Scent Dance IV

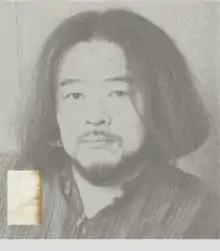
HE XUNTIAN

He Xuntian adopted RD Composition and SS Composition in his work "Scent Dance IV".